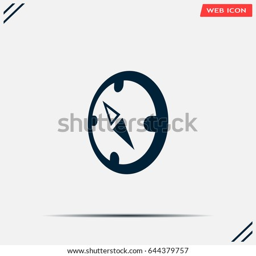
compass icon in the flat style .